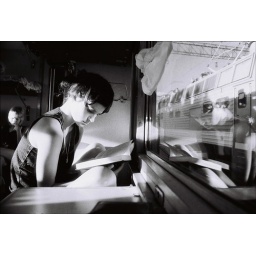
Russia.A Train 'Sankt Petersburg - Novorosijsk'.A girl reads a book by Nabokov.2006.